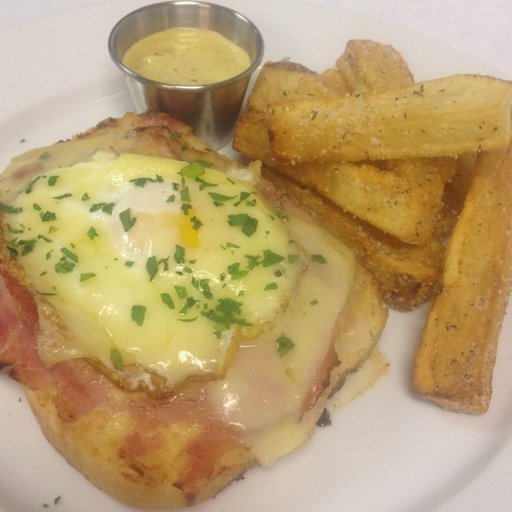
Label: croque_madame